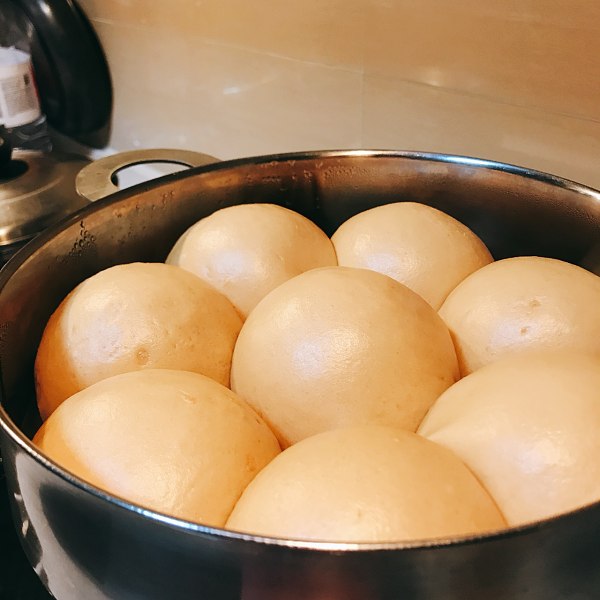
Label: trash